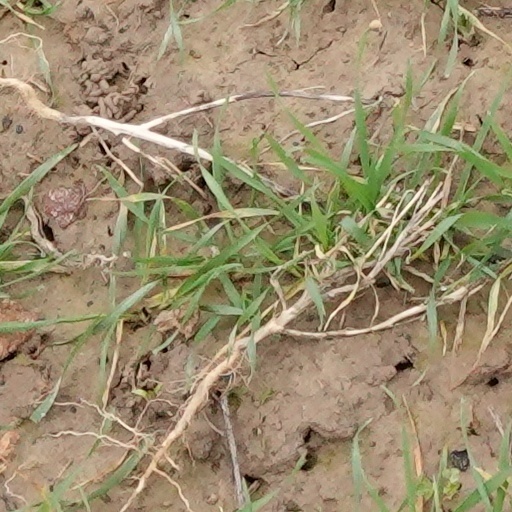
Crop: wheat